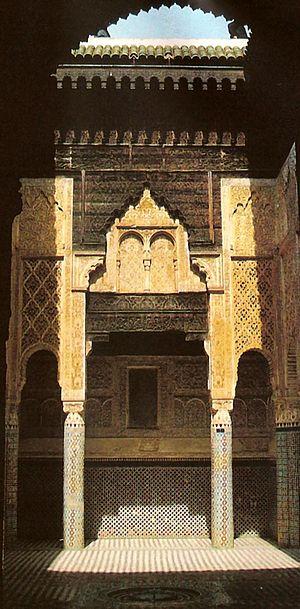
école mérinide à Salé datant du XIVe siècle.
La médersa mérinide de Salé, connue aussi sous le nom de médersa d'Abu al-Hassan, plus communément médersa d'Attalâa, est une ancienne médersa bâtie dans la ville de Salé, dans la région de Rabat-Salé-Zemmour-Zaër au Maroc. Elle fut édifiée entre 1333 et 1341 par le sultan Abu al-Hasan ben Uthman, sous la dynastie des Mérinides. Elle est l'une des plus petites médersas du Maroc.